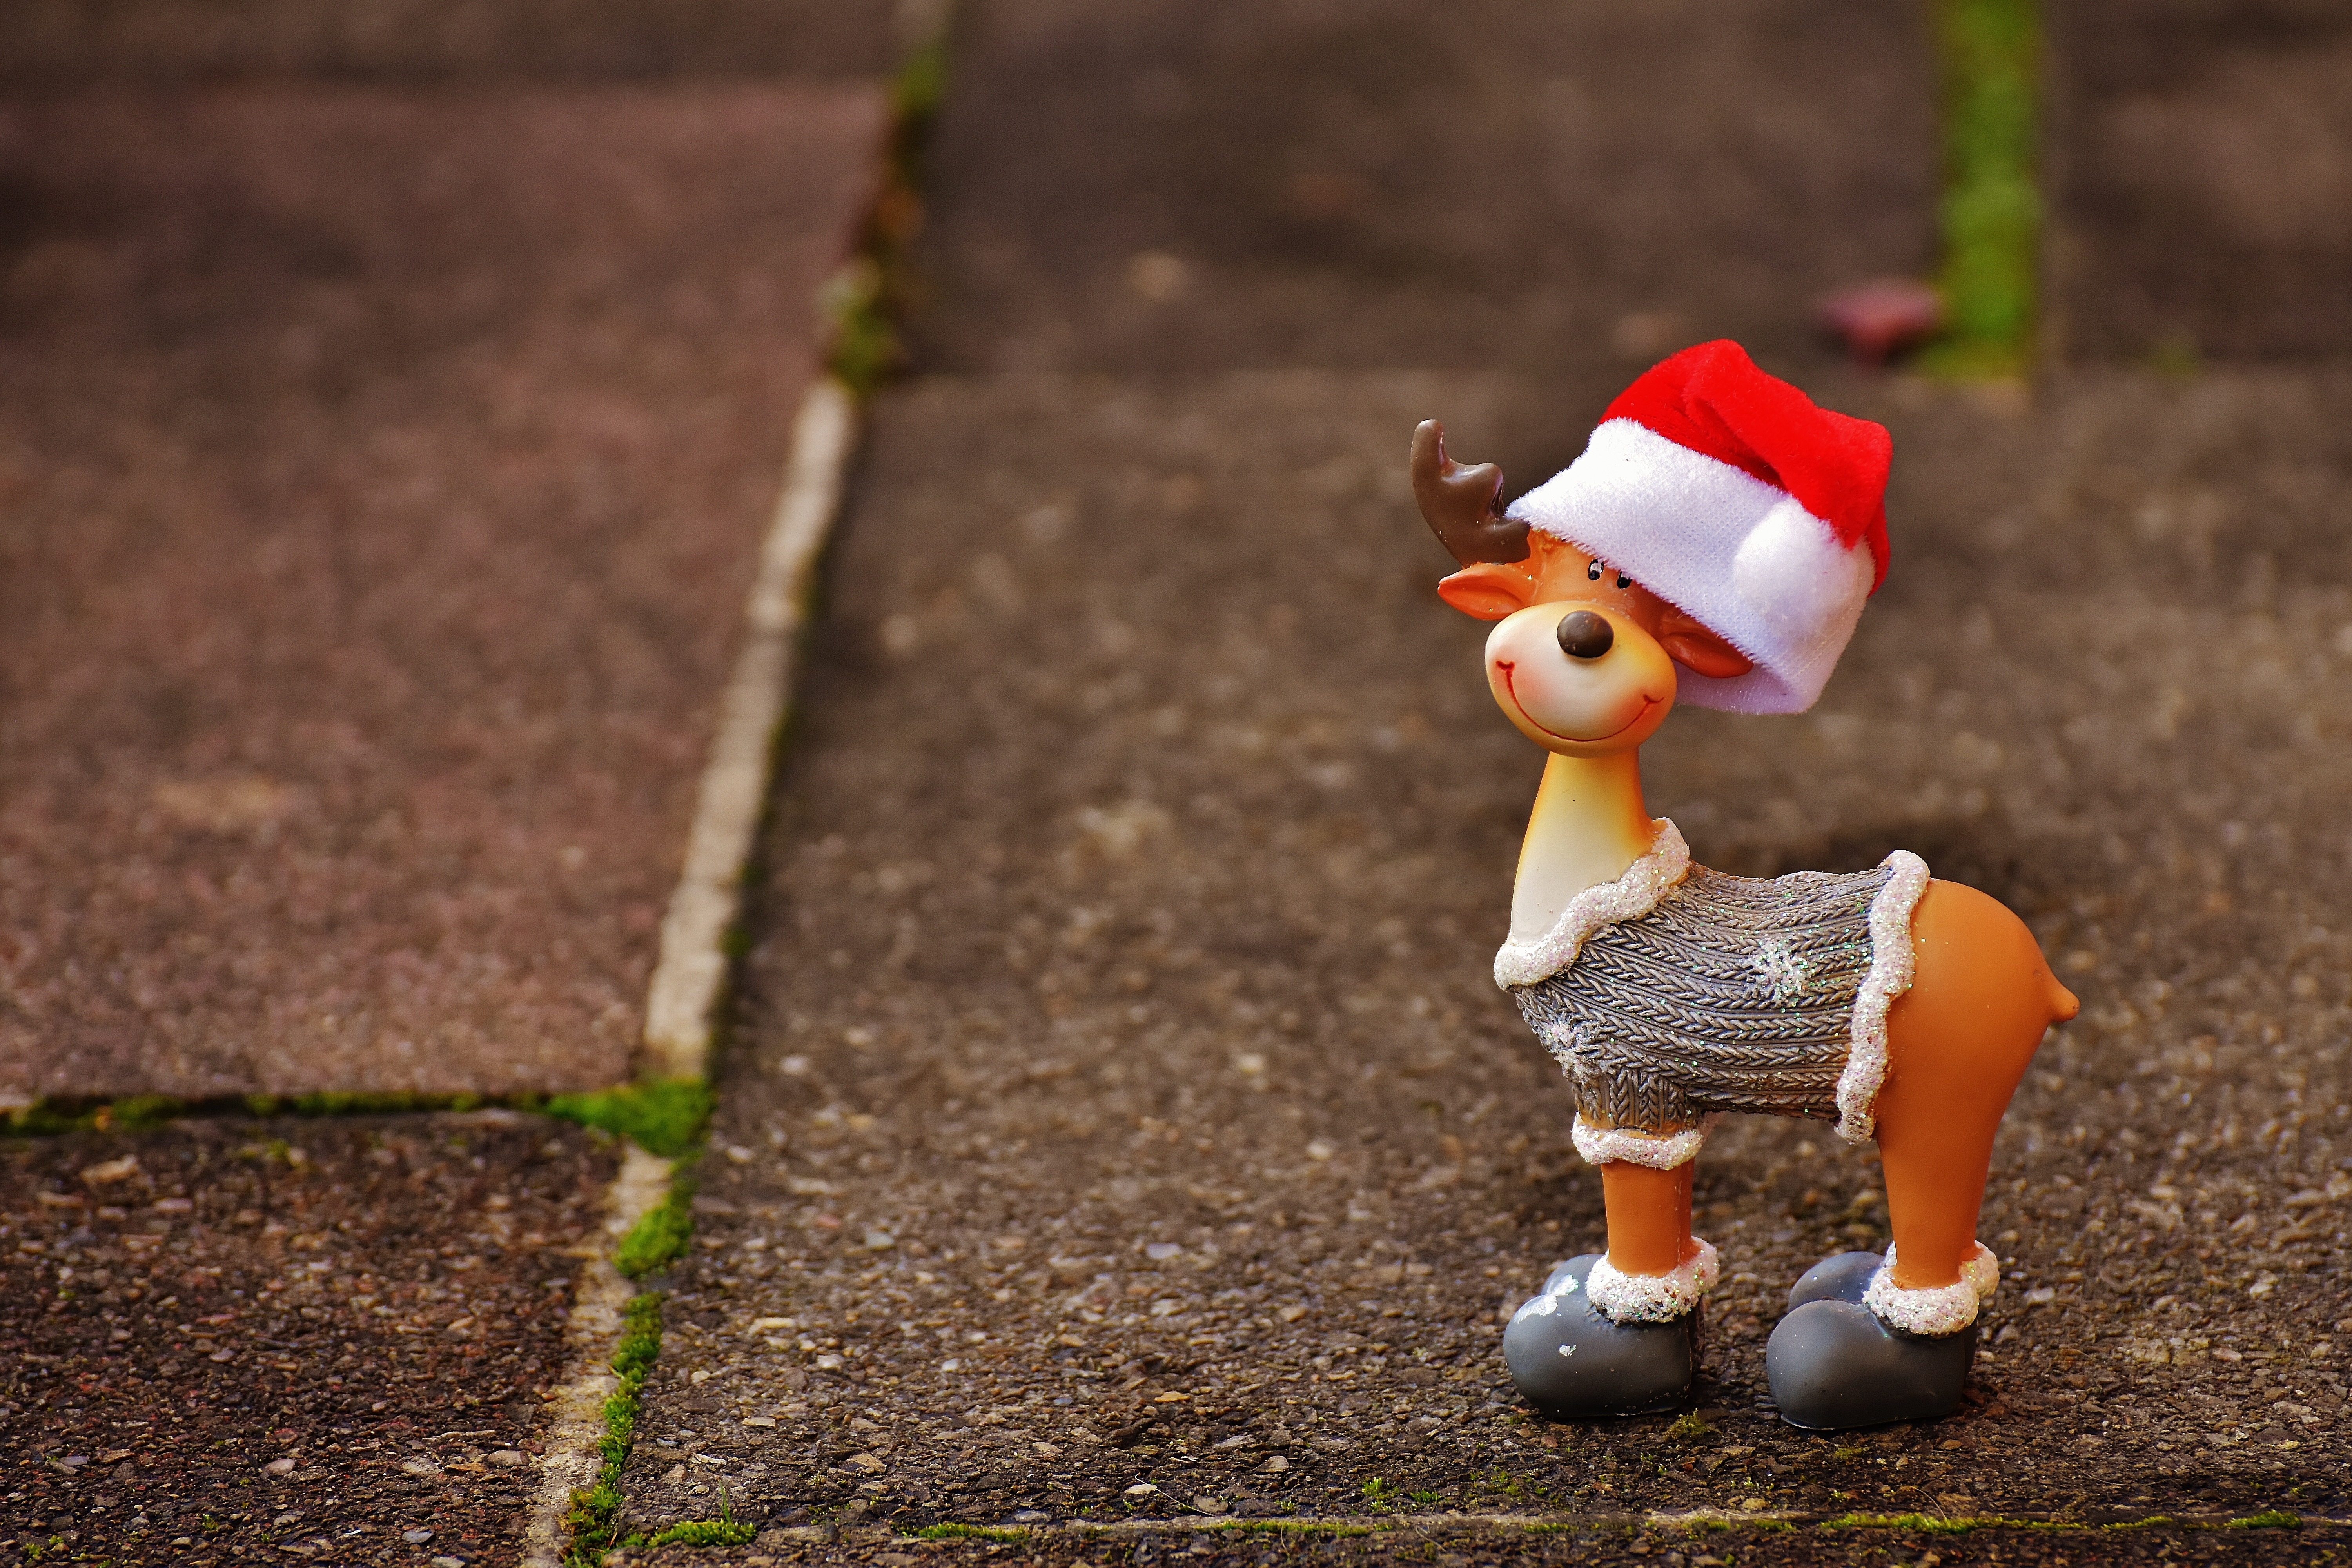
grass, winter, bird, decoration, green, red, color, autumn, agriculture, christmas, toy, deco, moose, advent, christmas decoration, figure, duck, reindeer, funny, water bird, greeting card, christmas motif, christmas card, christmas greeting